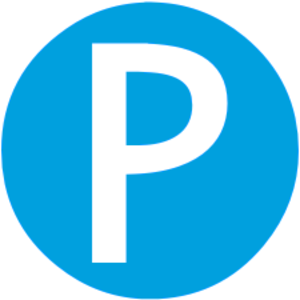
Le métro d'Osaka ou le métro municipal d'Osaka, est un réseau de transports en commun au Japon desservant la municipalité d'Osaka et sa proche banlieue.
Cosmosquare est une station du métro d'Osaka sur les lignes Chūō et Nankō Port Town dans l'arrondissement de Suminoe à Osaka.
Suminoekoen est une station du métro d'Osaka sur les lignes Yotsubashi et Nankō Port Town dans l'arrondissement de Suminoe à Osaka.